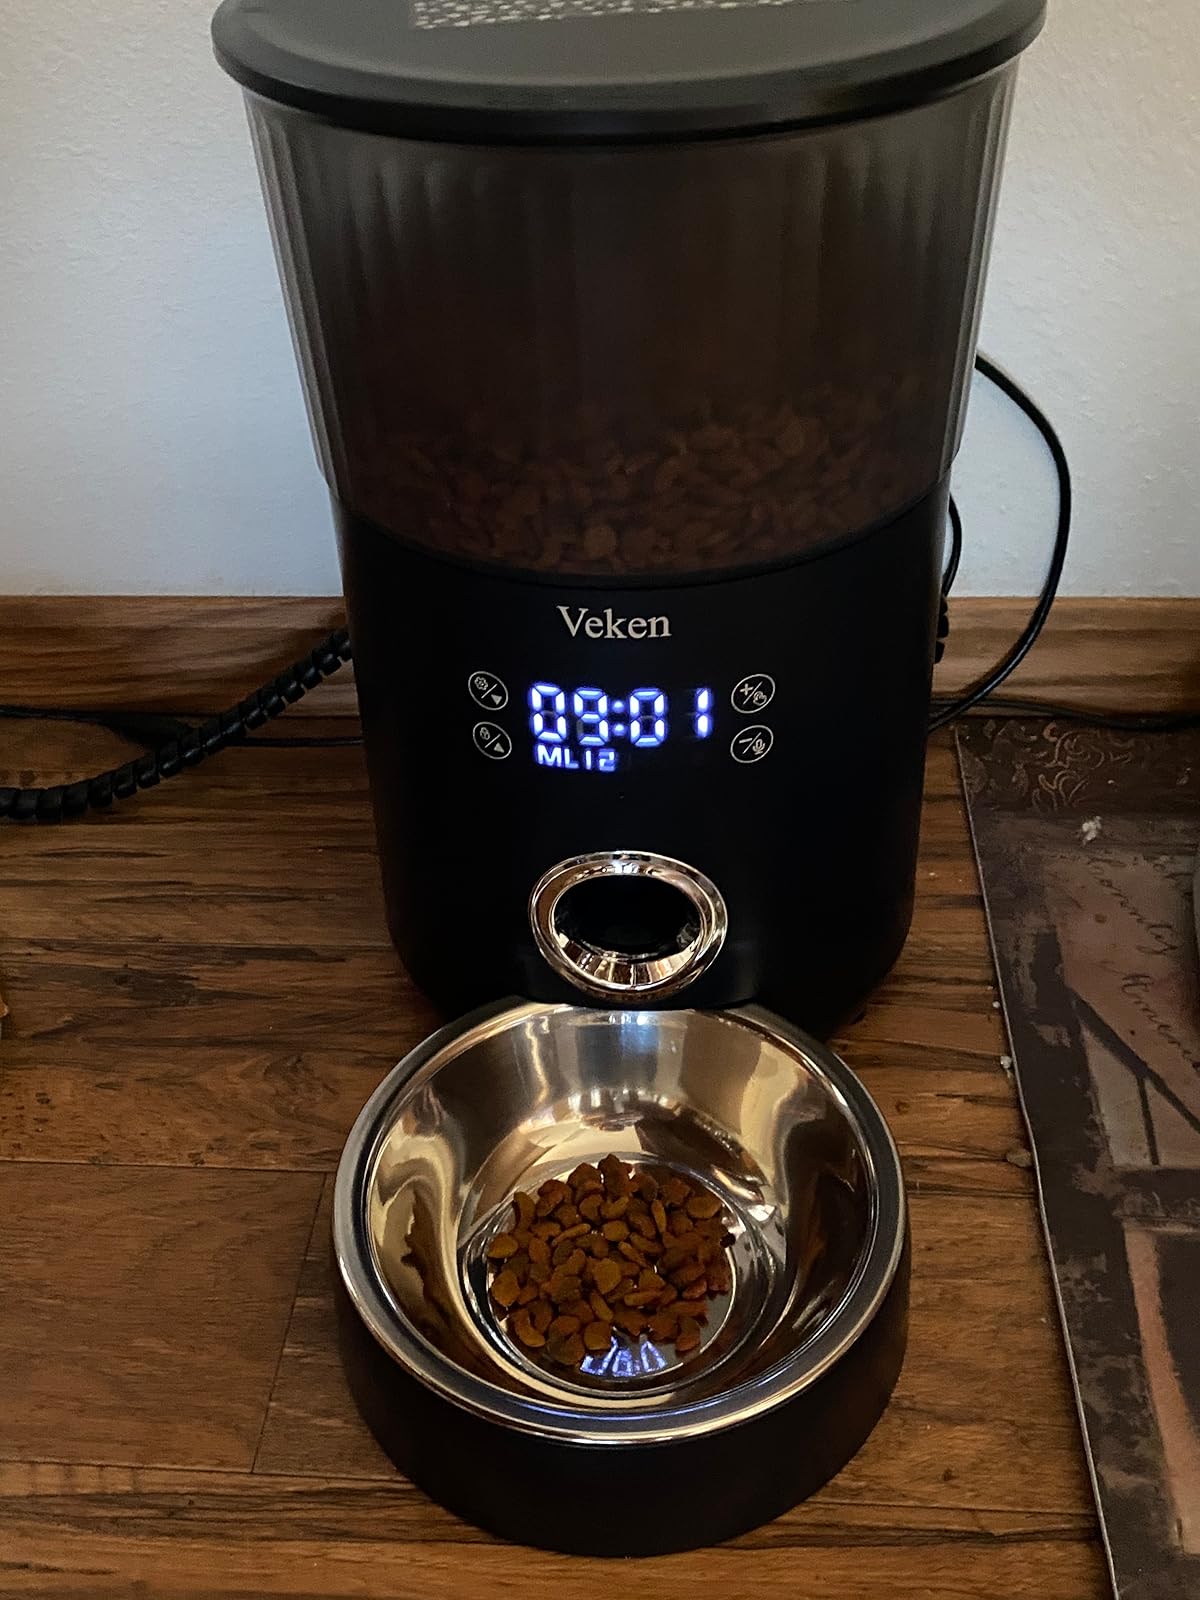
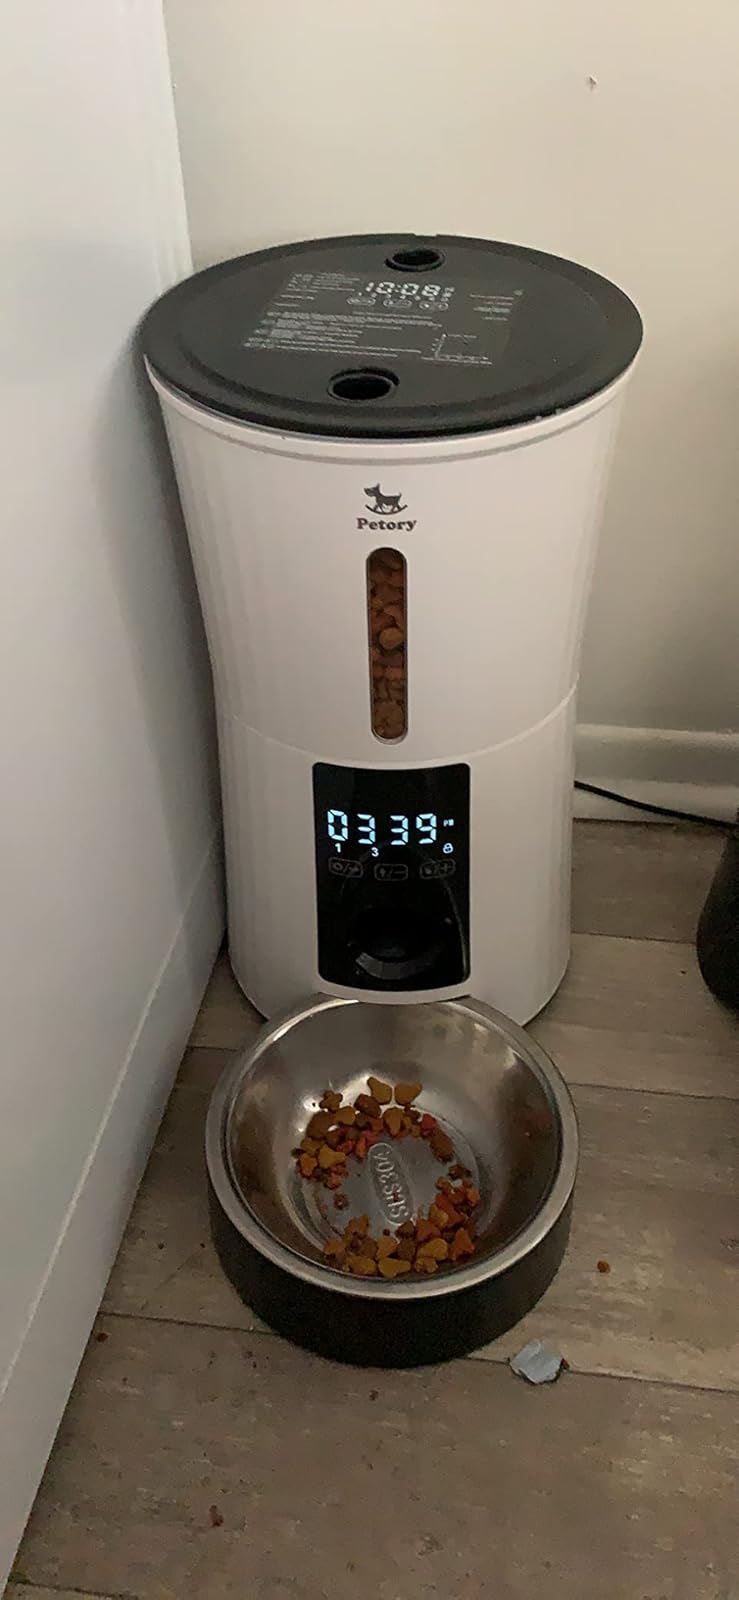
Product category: items_feeder
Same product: no